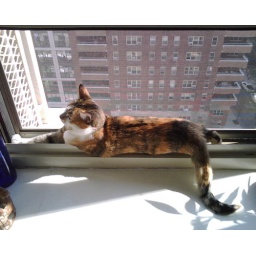
cat in window